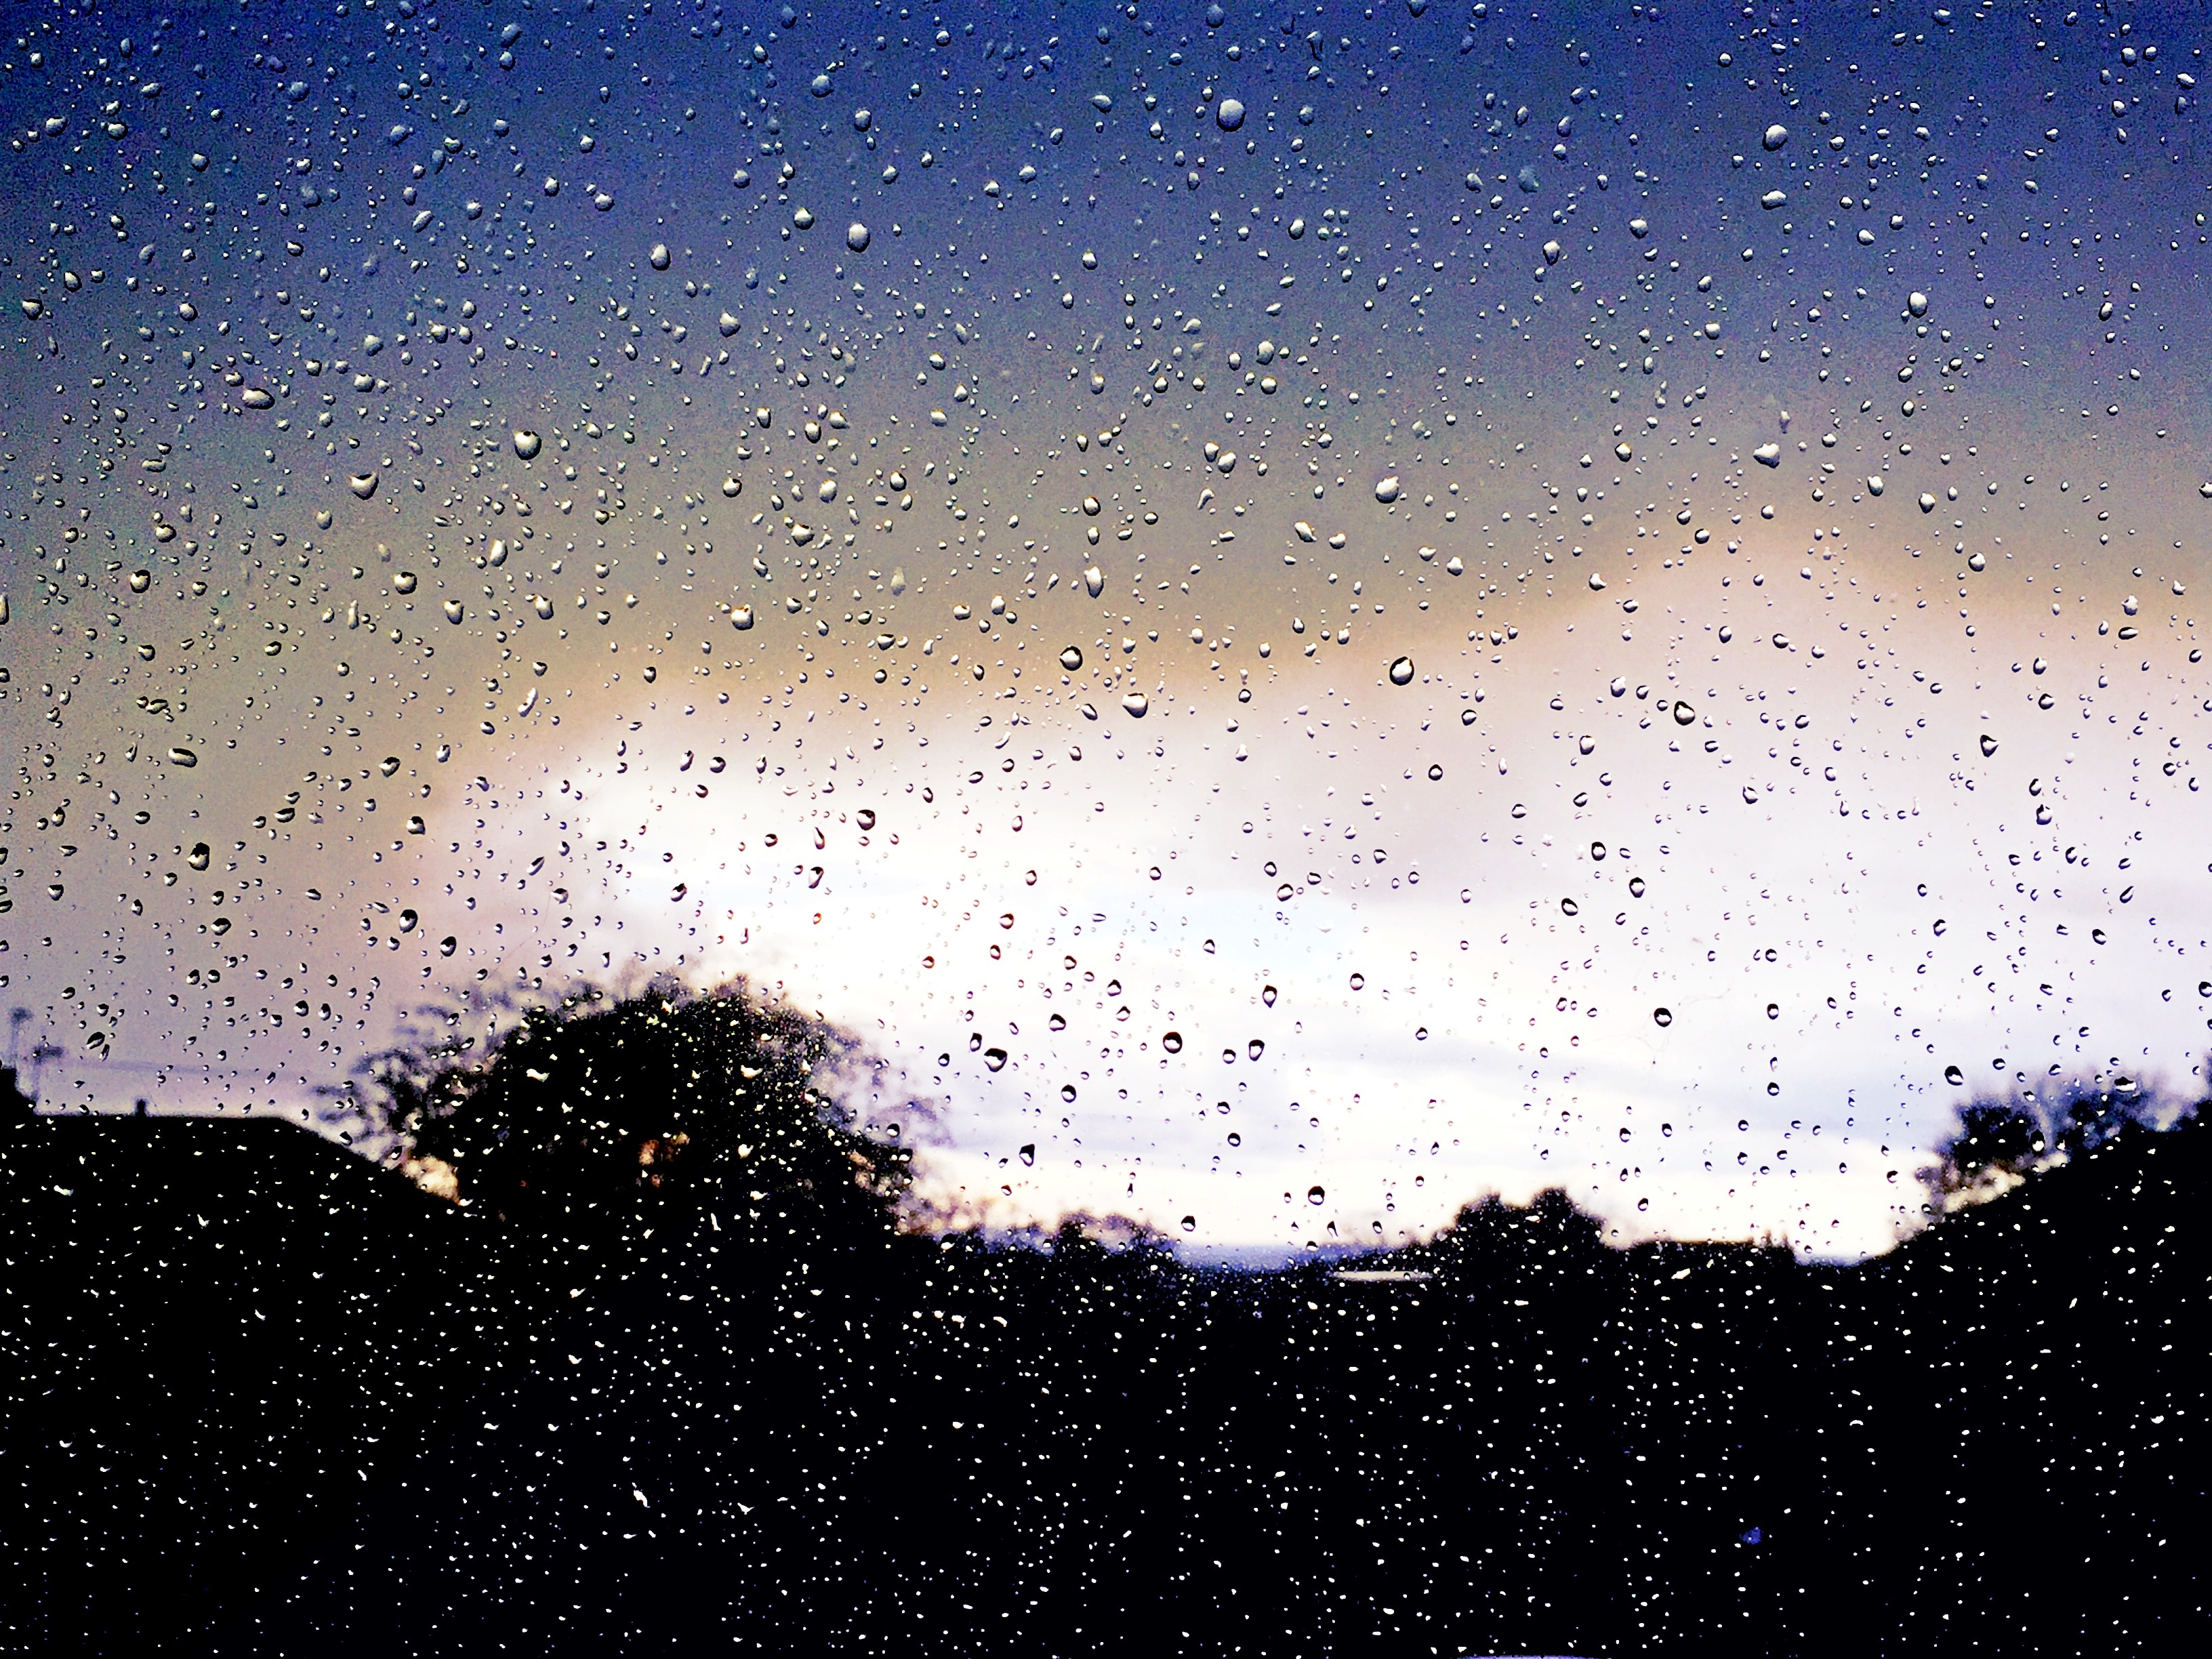
droplet, dew, cloud, sky, night, star, rain, raindrop, atmosphere, dark, space, weather, storm, overcast, black, galaxy, drip, outer space, astronomy, universe, climate, thunderstorm, drops, dramatic, watery, stormy sky, astronomical object, forecast